Troy Grove, Illinois

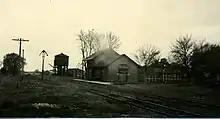
Troy Grove C&NW depot ca. 1920

Originally laid out as Homer, Illinois, the village was named by an early settler who emigrated from Homer, New York. As the town of Homer, Illinois already had a Post Office, the community took its name from a nearby grove, which was named for an early settler. A Post Office has been in operation under the name of Troy Grove since 1837.